Mechthild of Magdeburg

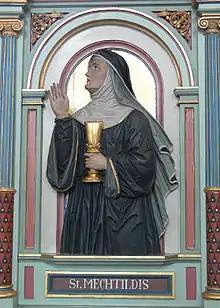

Mechthild (or Mechtild, Matilda, Matelda) of Magdeburg (c. 1207 – c. 1282/1294), a Beguine, was a Christian medieval mystic, whose book "Das fließende Licht der Gottheit" ("The Flowing Light of Divinity") is a compendium of visions, prayers, dialogues and mystical accounts. She was the first mystic to write in Low German.